Khalid Wooten

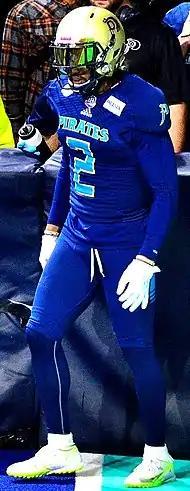
Wooten with the Massachusetts Pirates in 2020

Khalid Bilal Wooten (born February 19, 1990) is an American former professional football cornerback. He played college football at Nevada and was selected by the Tennessee Titans in the sixth round of the 2013 NFL draft.